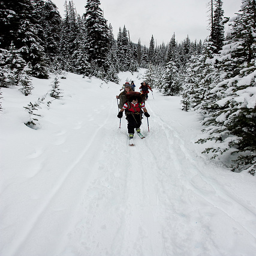
A group of people skiing down a forest.
A line of cross-country skiers going down a snowy path surrounded by evergreen trees.
A group of skiers walking down a snowy path
People on skis in the woods traversing a path.
Cross-country skiers maneuver along a wooded ski course.